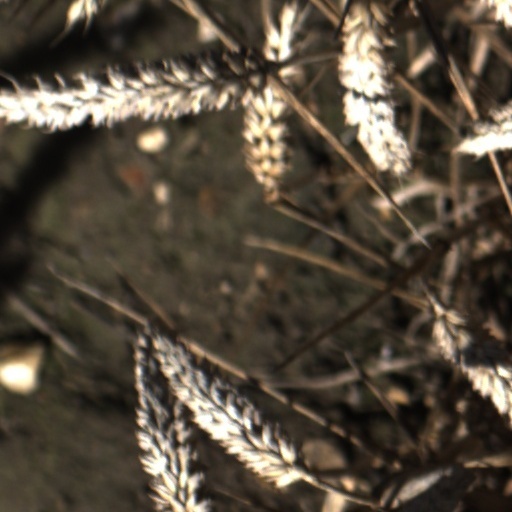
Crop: wheat